List of birds of Nicaragua

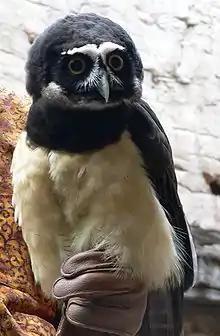
Spectacled owl

Accipitridae is a family of birds of prey, which includes hawks, eagles, kites, harriers, and Old World vultures. These birds have powerful hooked beaks for tearing flesh from their prey, strong legs, powerful talons, and keen eyesight.